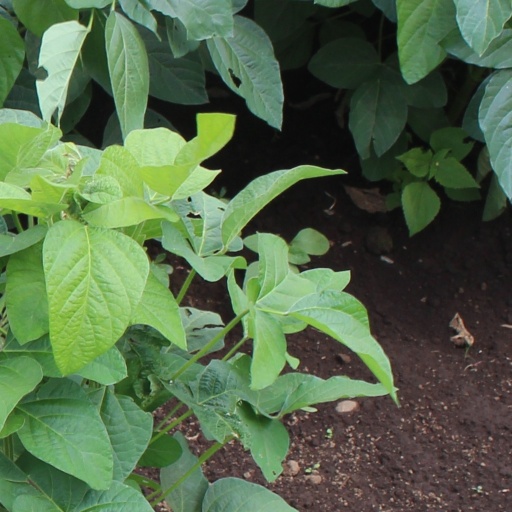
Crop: soybean